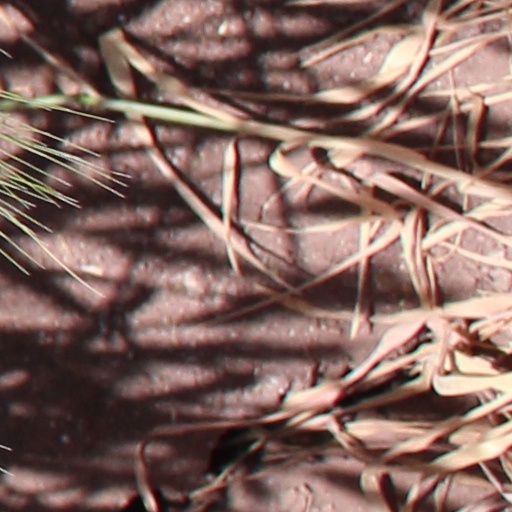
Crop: wheat